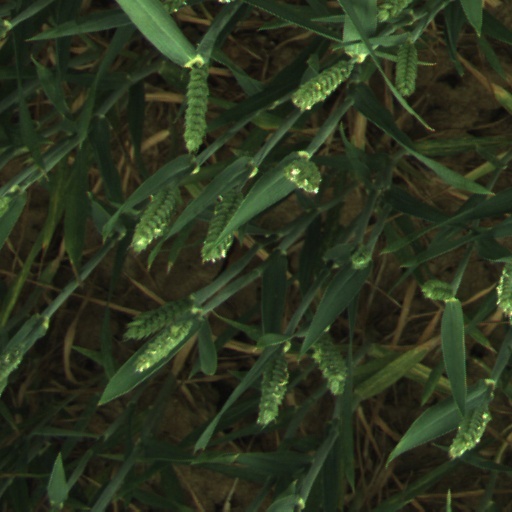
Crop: wheat